Dolpa 1 (constituency)

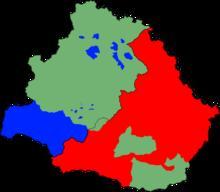
Assembly segments Dolpa 1(A) (red) and Dolpa 1(B) (blue) within Dolpa District. Protected areas in green

Dolpa 1 is the parliamentary constituency of Dolpa District in Nepal. This constituency came into existence on the Constituency Delimitation Commission (CDC) report submitted on 31 August 2017.